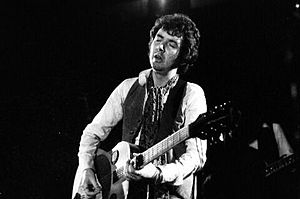
Ronnie Lane
Ronnie Lane med gruppen Slim Chance 1975.
"Ronald Frederick ""Ronnie"" Lane var en engelsk musiker.